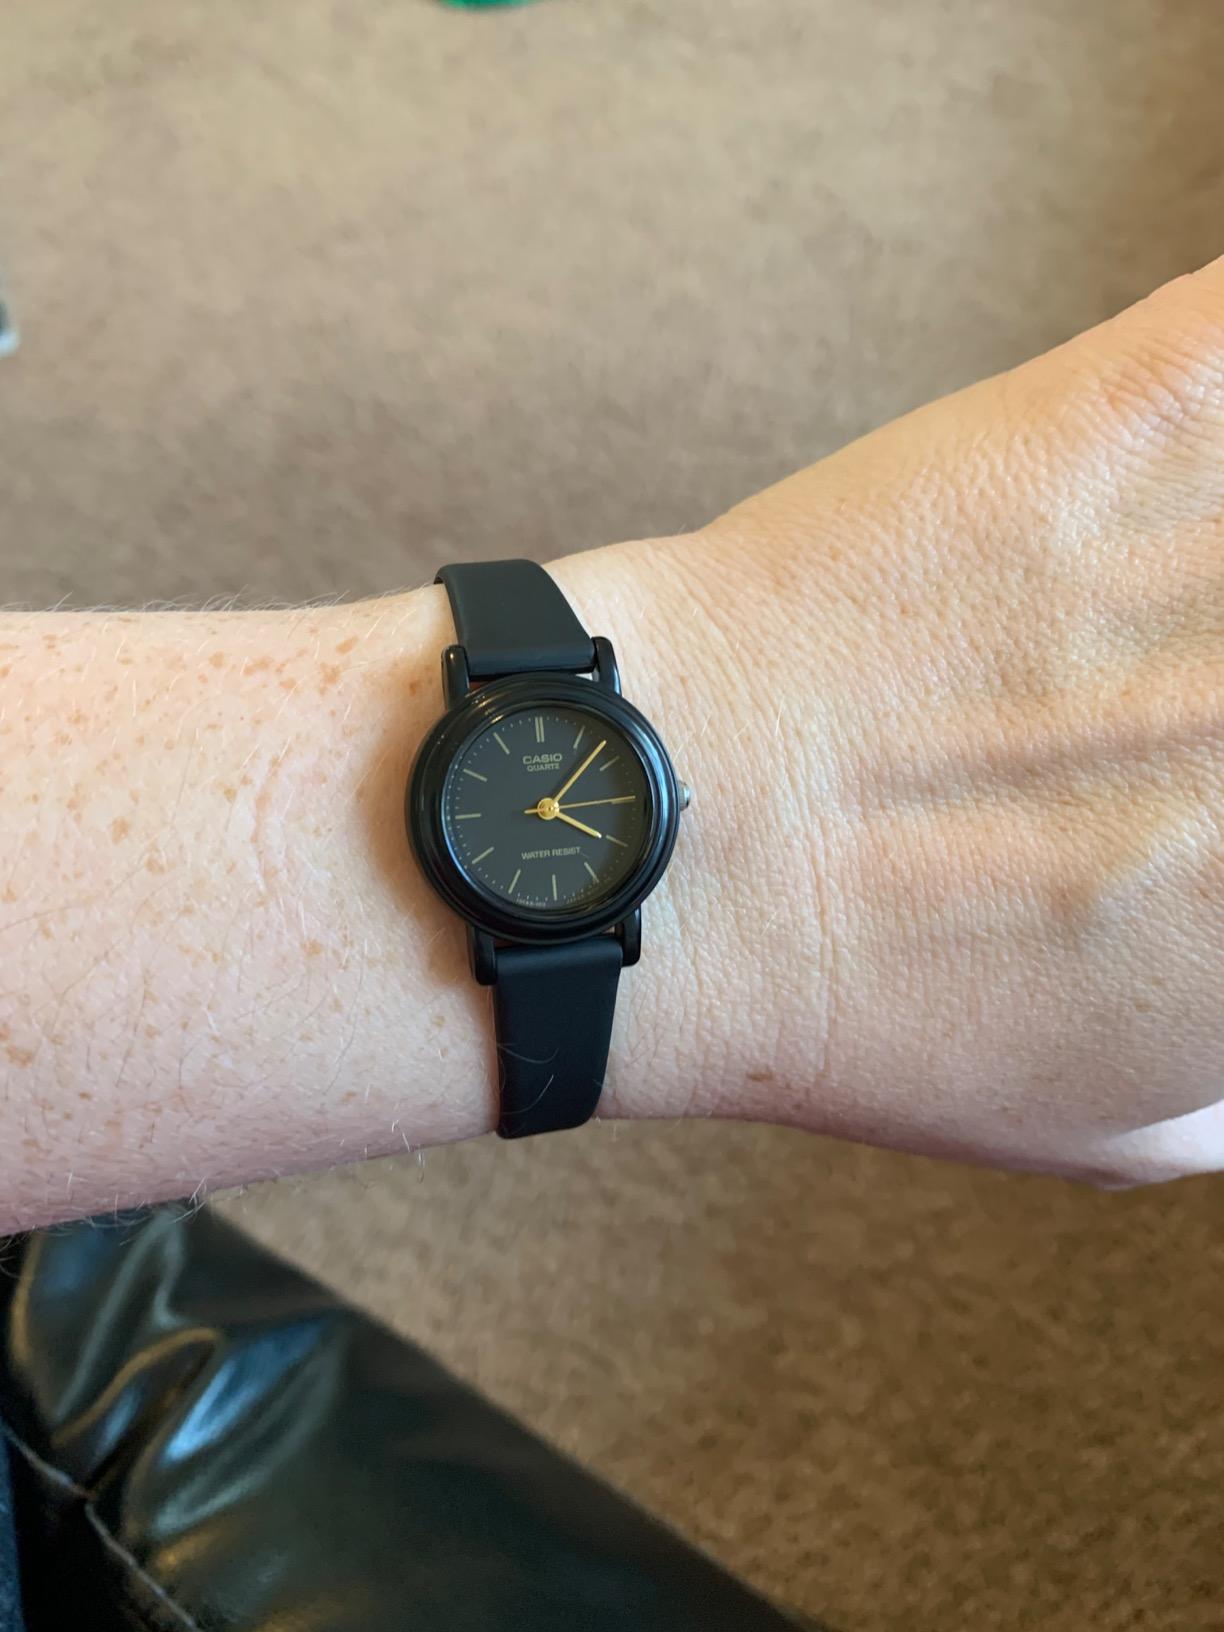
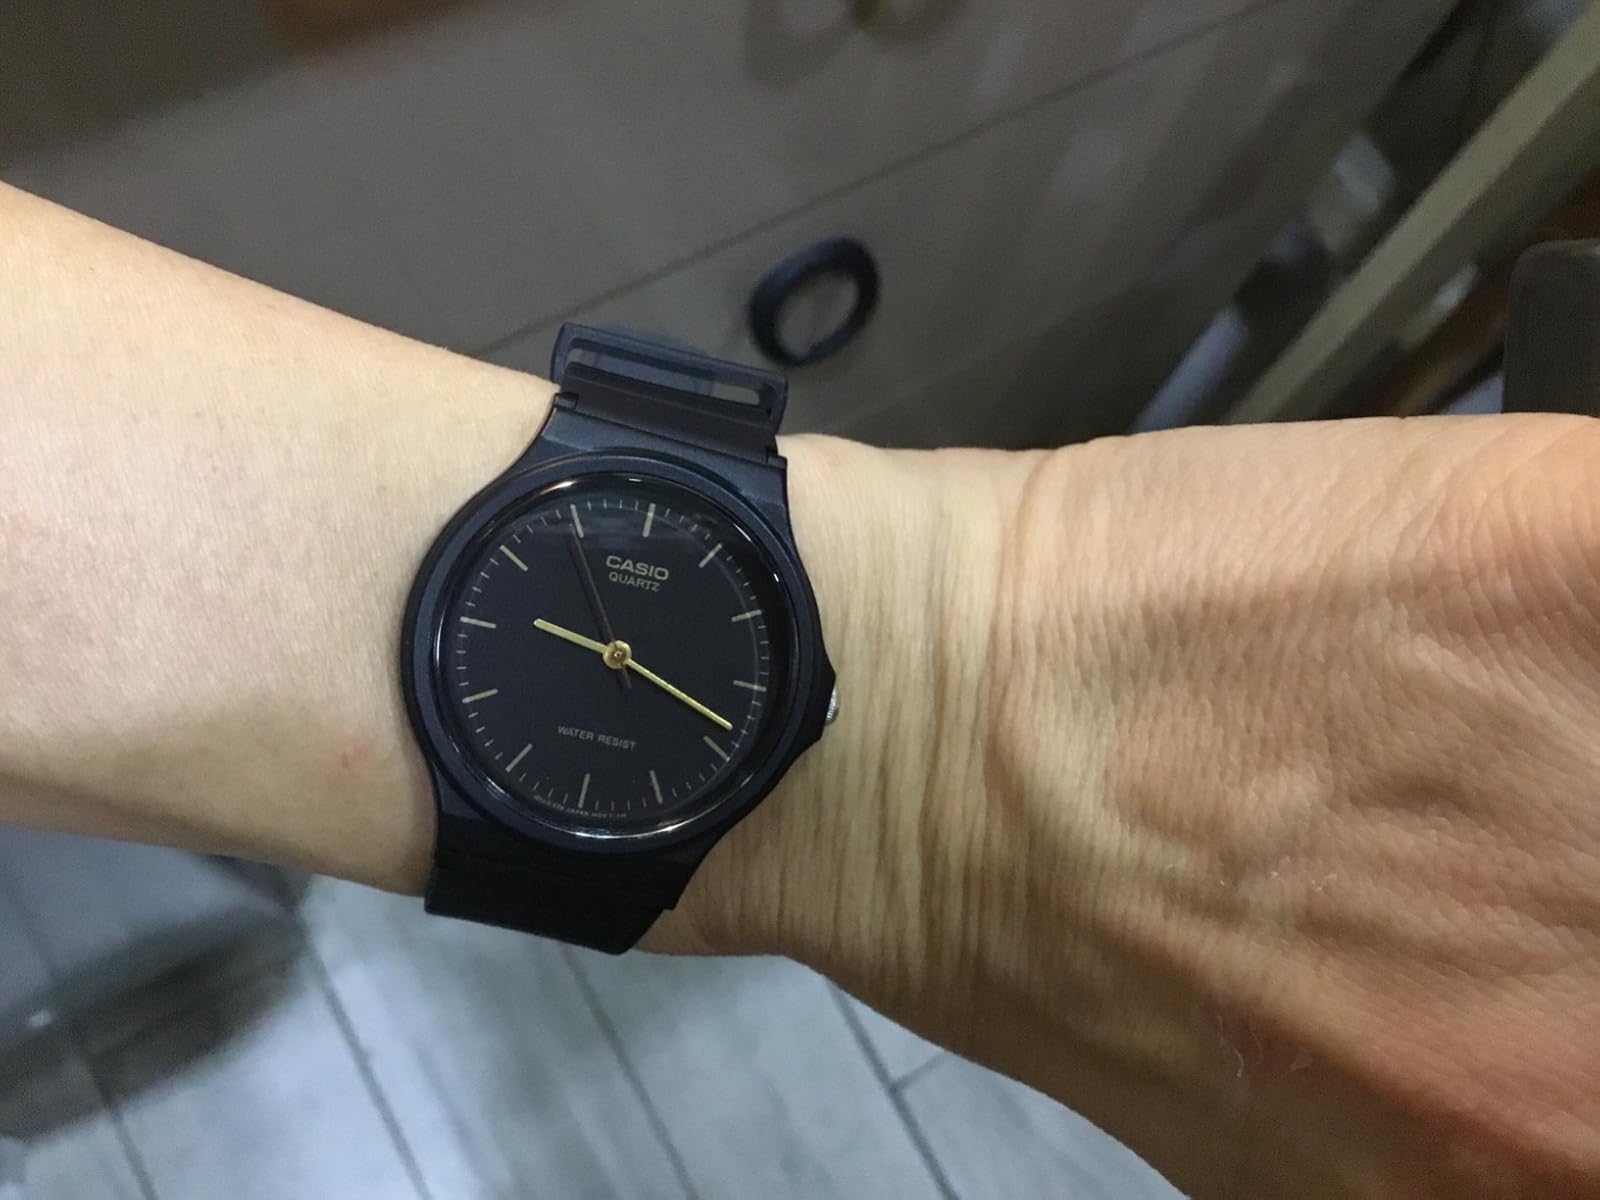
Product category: accessories_watch
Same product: no